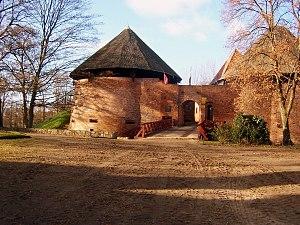
Międzyrzecz est une ville de Pologne dans la voïvodie de Lubusz qui compte 18 310 habitants. Elle est le chef-lieu du powiat de Międzyrzecz, ainsi que de la gmina de Międzyrzecz.